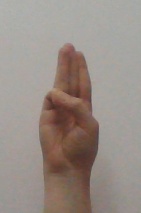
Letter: thaa